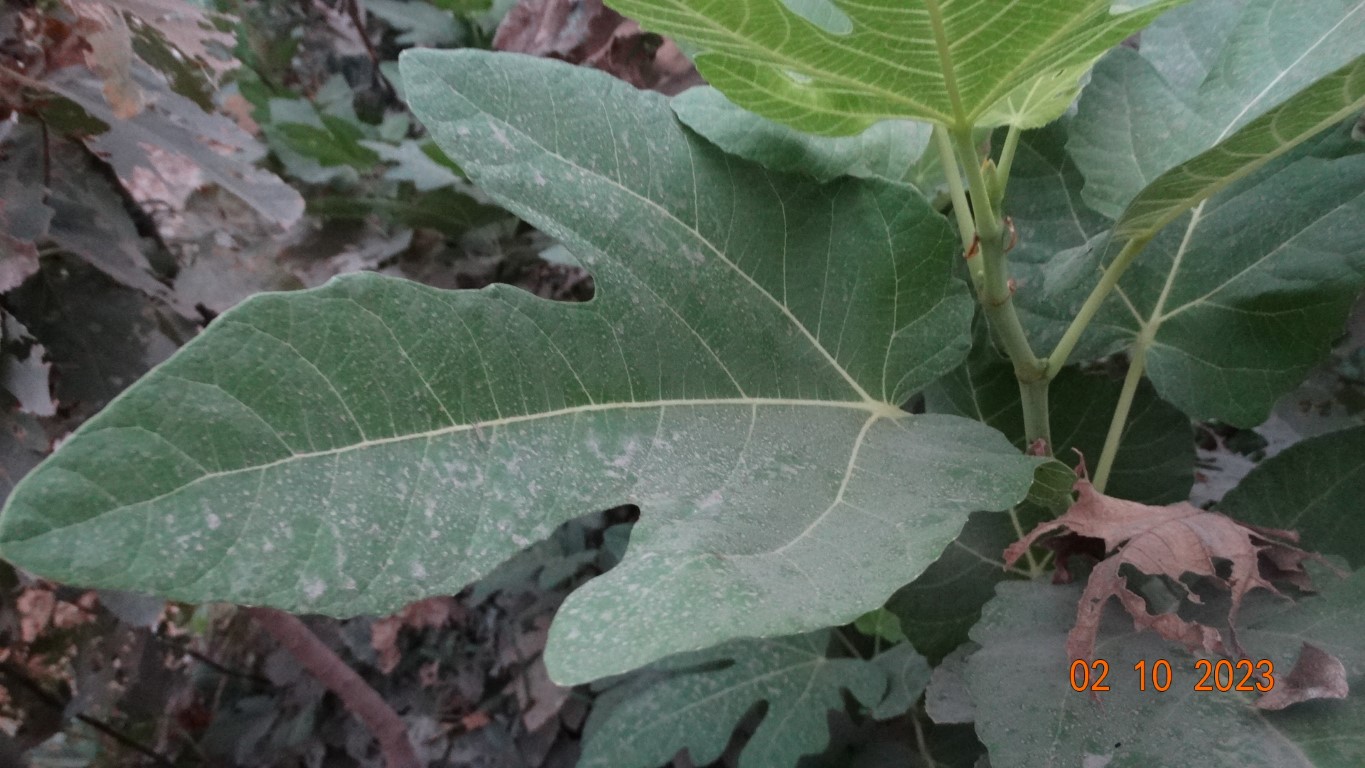
Label: healthy